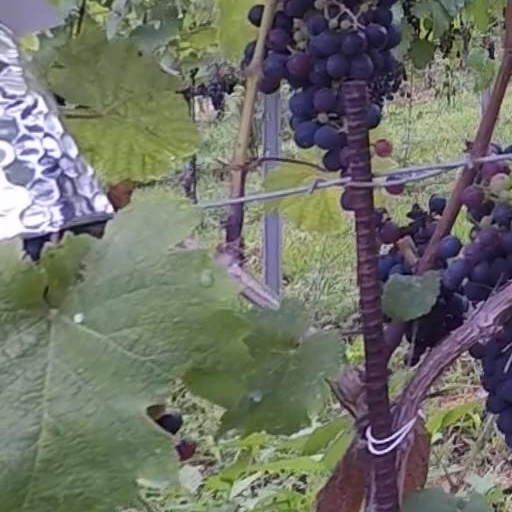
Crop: grape